Thomas the Slav

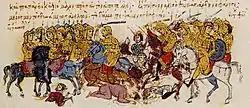
Thomas's troops defeat the forces loyal to Michael II. Miniature from the "Madrid Skylitzes".

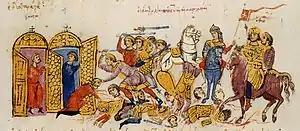
Capture of a city in Asia Minor by Thomas's troops. Miniature from the "Madrid Skylitzes".

Michael's first response was to order the Armeniac army to attack Thomas. The Armeniacs were easily defeated in battle and Thomas proceeded through the eastern parts of the Armeniac Theme to occupy the frontier region of Chaldia. His conquest of the Armeniac province was left incomplete because the Abbasids, taking advantage of the Byzantine civil war, launched raids by land and sea against southern Asia Minor, where Thomas had left few troops. Instead of returning to face these raids, Thomas launched a large-scale invasion of his own against Abbasid territory in spring 821, either in Syria (according to Bury and others) or in Arab-held Armenia (according to Treadgold). Thomas then sent an emissary to Caliph al-Ma'mun, who was sufficiently impressed by Thomas's show of force to receive his proposals, especially in view of the Caliphate's own problems with the rebellion of the Khurramites under Babak Khorramdin. Thomas and Ma'mun concluded a treaty of peace and mutual alliance. The Caliph allowed Thomas to recruit men from Arab-ruled territories, and gave leave for him to cross the border and travel to Arab-held Antioch, where he was crowned emperor by the iconophile Patriarch of Antioch, Job. In exchange, Thomas is said to have promised to cede unspecified territories and become a tributary vassal of the Caliph, though the agreement's exact terms are left unclear in the primary sources. At about the same time, Thomas adopted a young man of obscure origin, whom he named Constantius and made his co-emperor.